You're a Good Sport, Charlie Brown

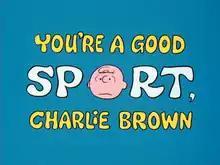

You're a Good Sport, Charlie Brown is the 14th prime-time animated television special based on the comic strip "Peanuts" by Charles M. Schulz. It originally aired on the CBS network on October 28, 1975. In this special, Charlie Brown, Snoopy, and Peppermint Patty participate in a motocross race.